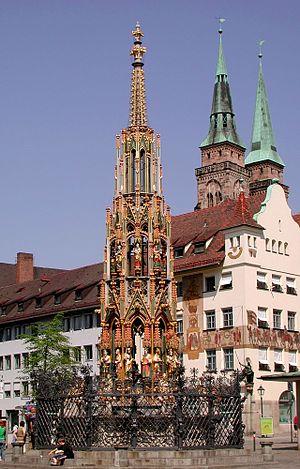
La Belle Fontaine est un monument gothique de Nuremberg situé sur le marché central, à côté de l'église Notre-Dame de Nuremberg. Elle fut construite par Heinrich Beheim de 1385 à 1396. Décorée de 40 figures sculptées et peintes, elle est haute de 19 mètres.